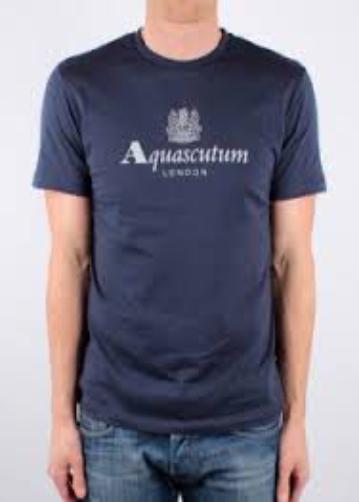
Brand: Aquascutum
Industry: Clothes